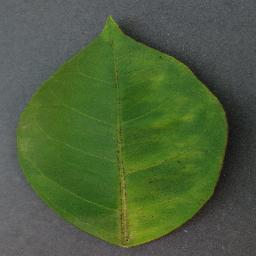
Label: Orange___Haunglongbing_(Citrus_greening)